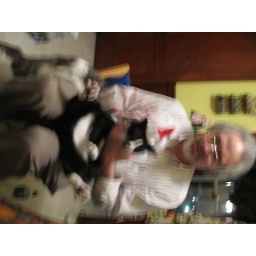
12-09-07 cats in hats and trees 025